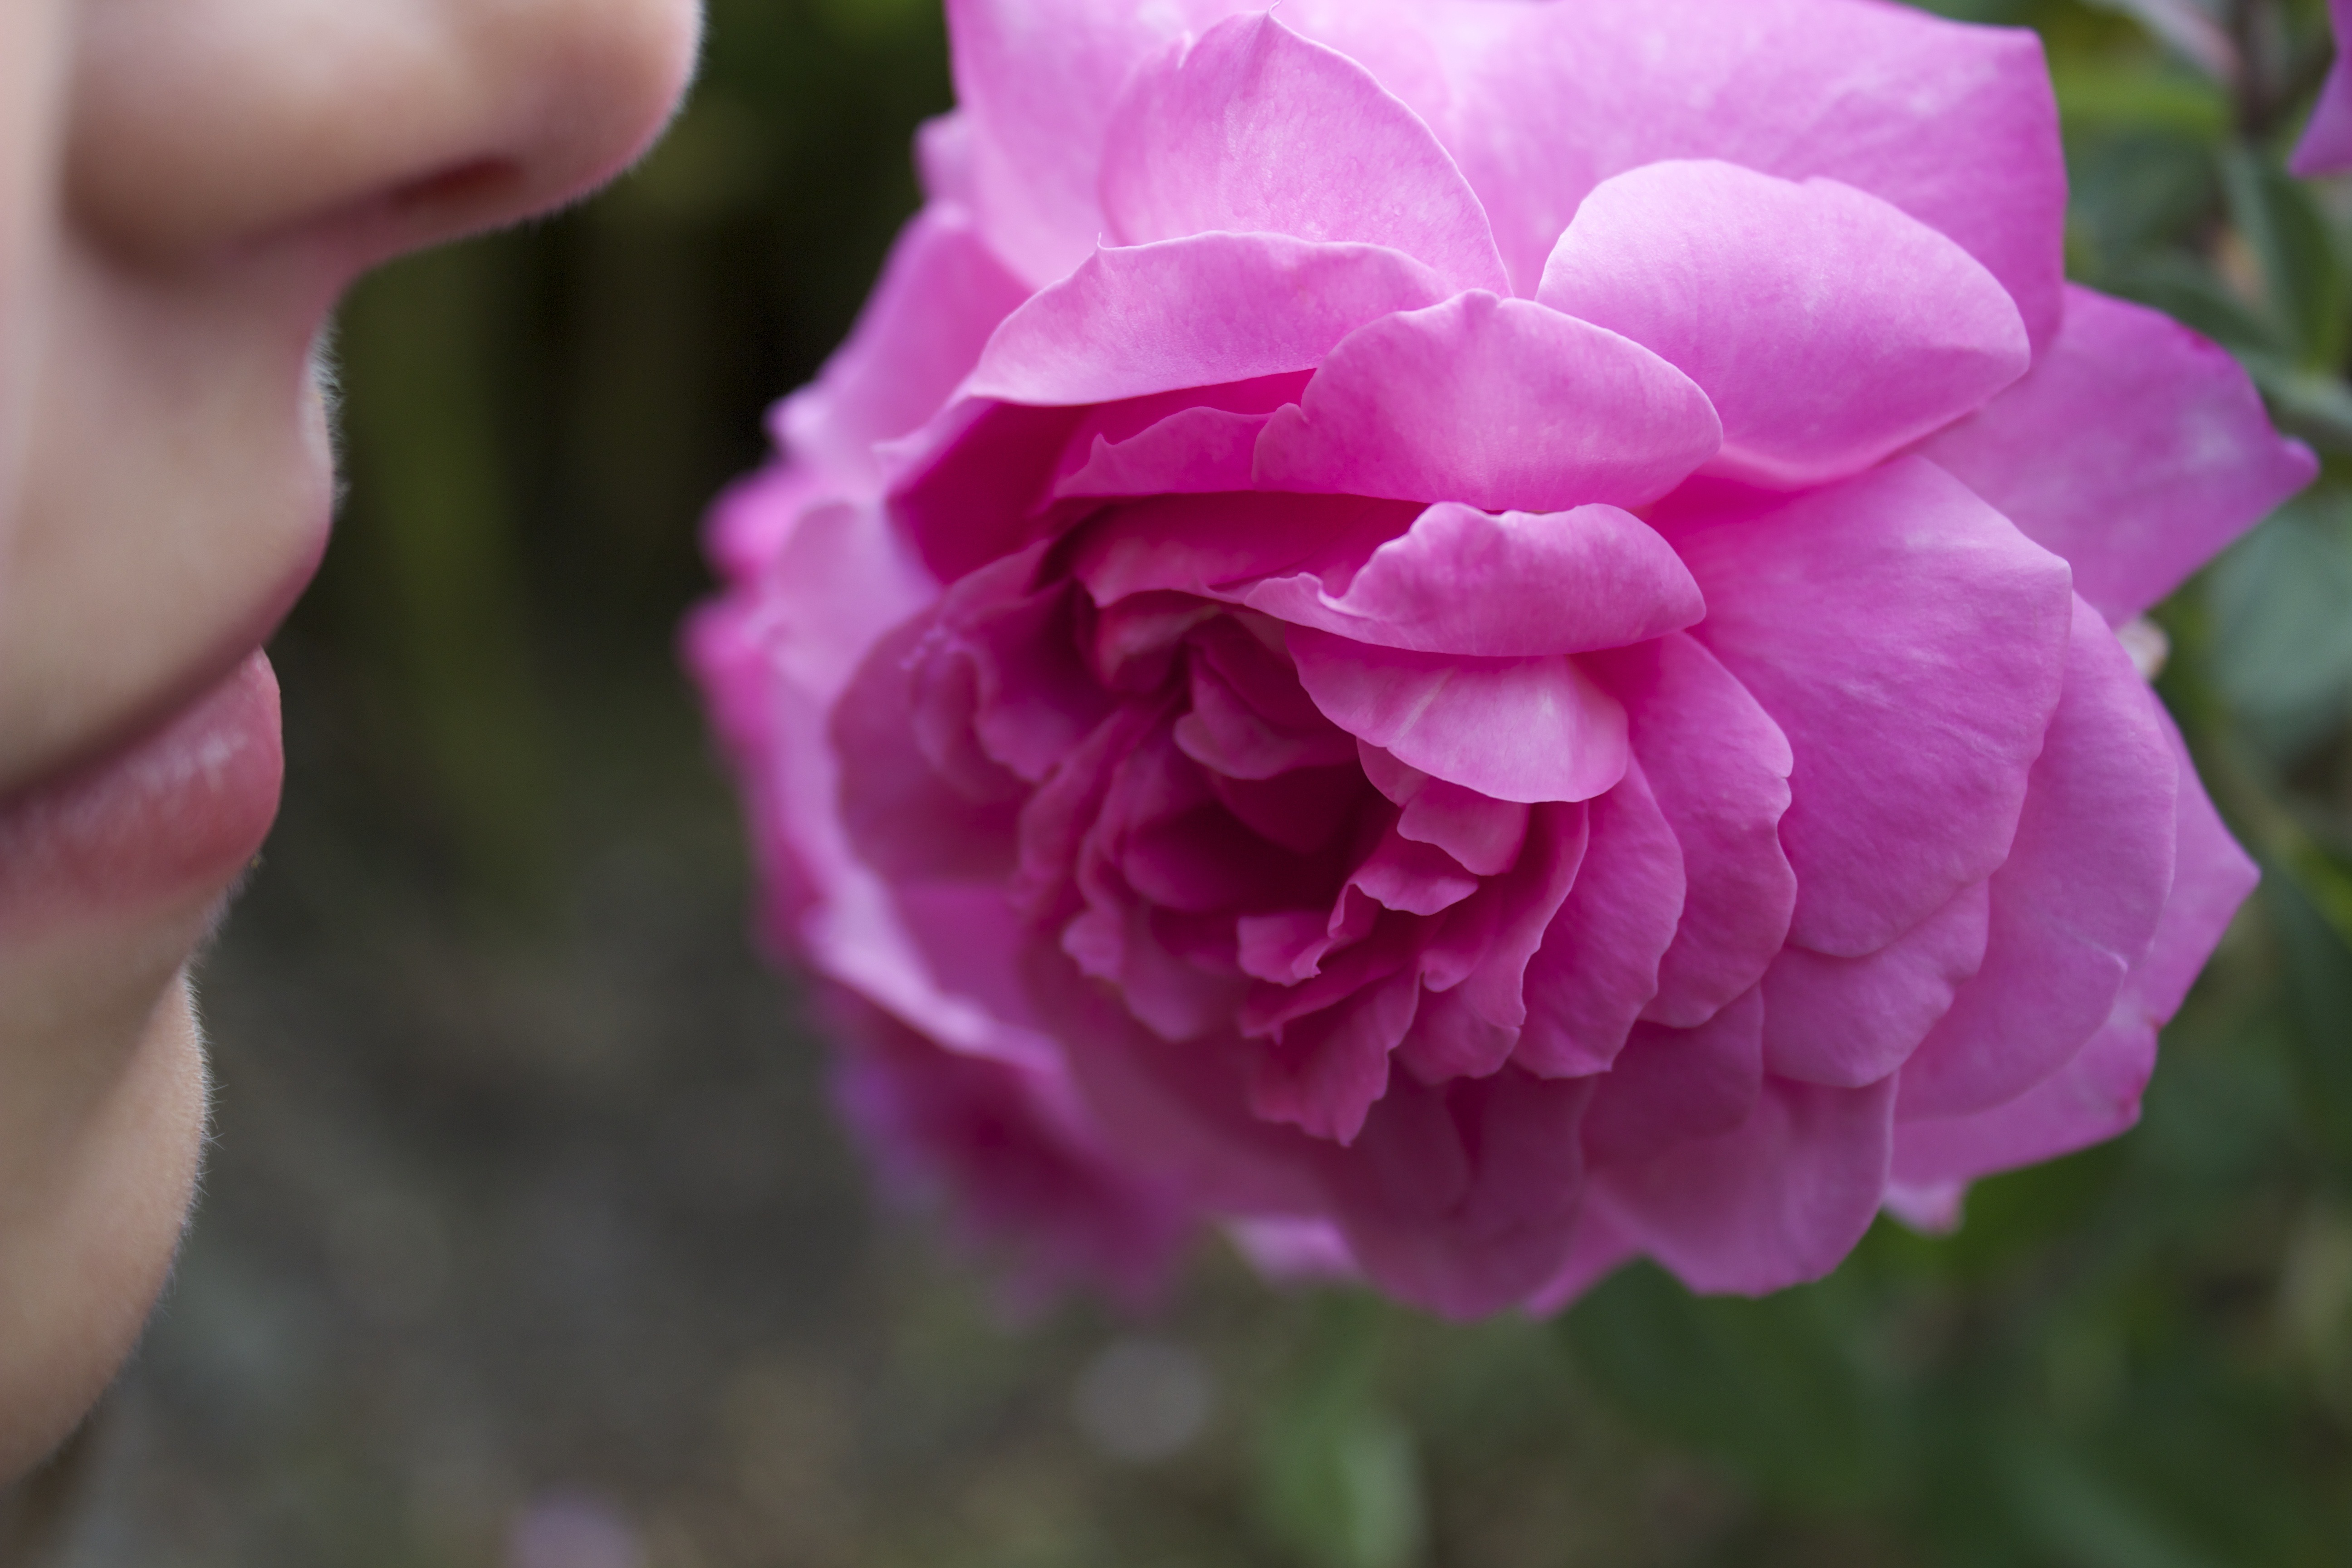
blossom, plant, flower, petal, rose, pink, flora, mouth, nose, smell, peony, fragrance, macro photography, flowering plant, garden roses, land plant, rosa centifolia